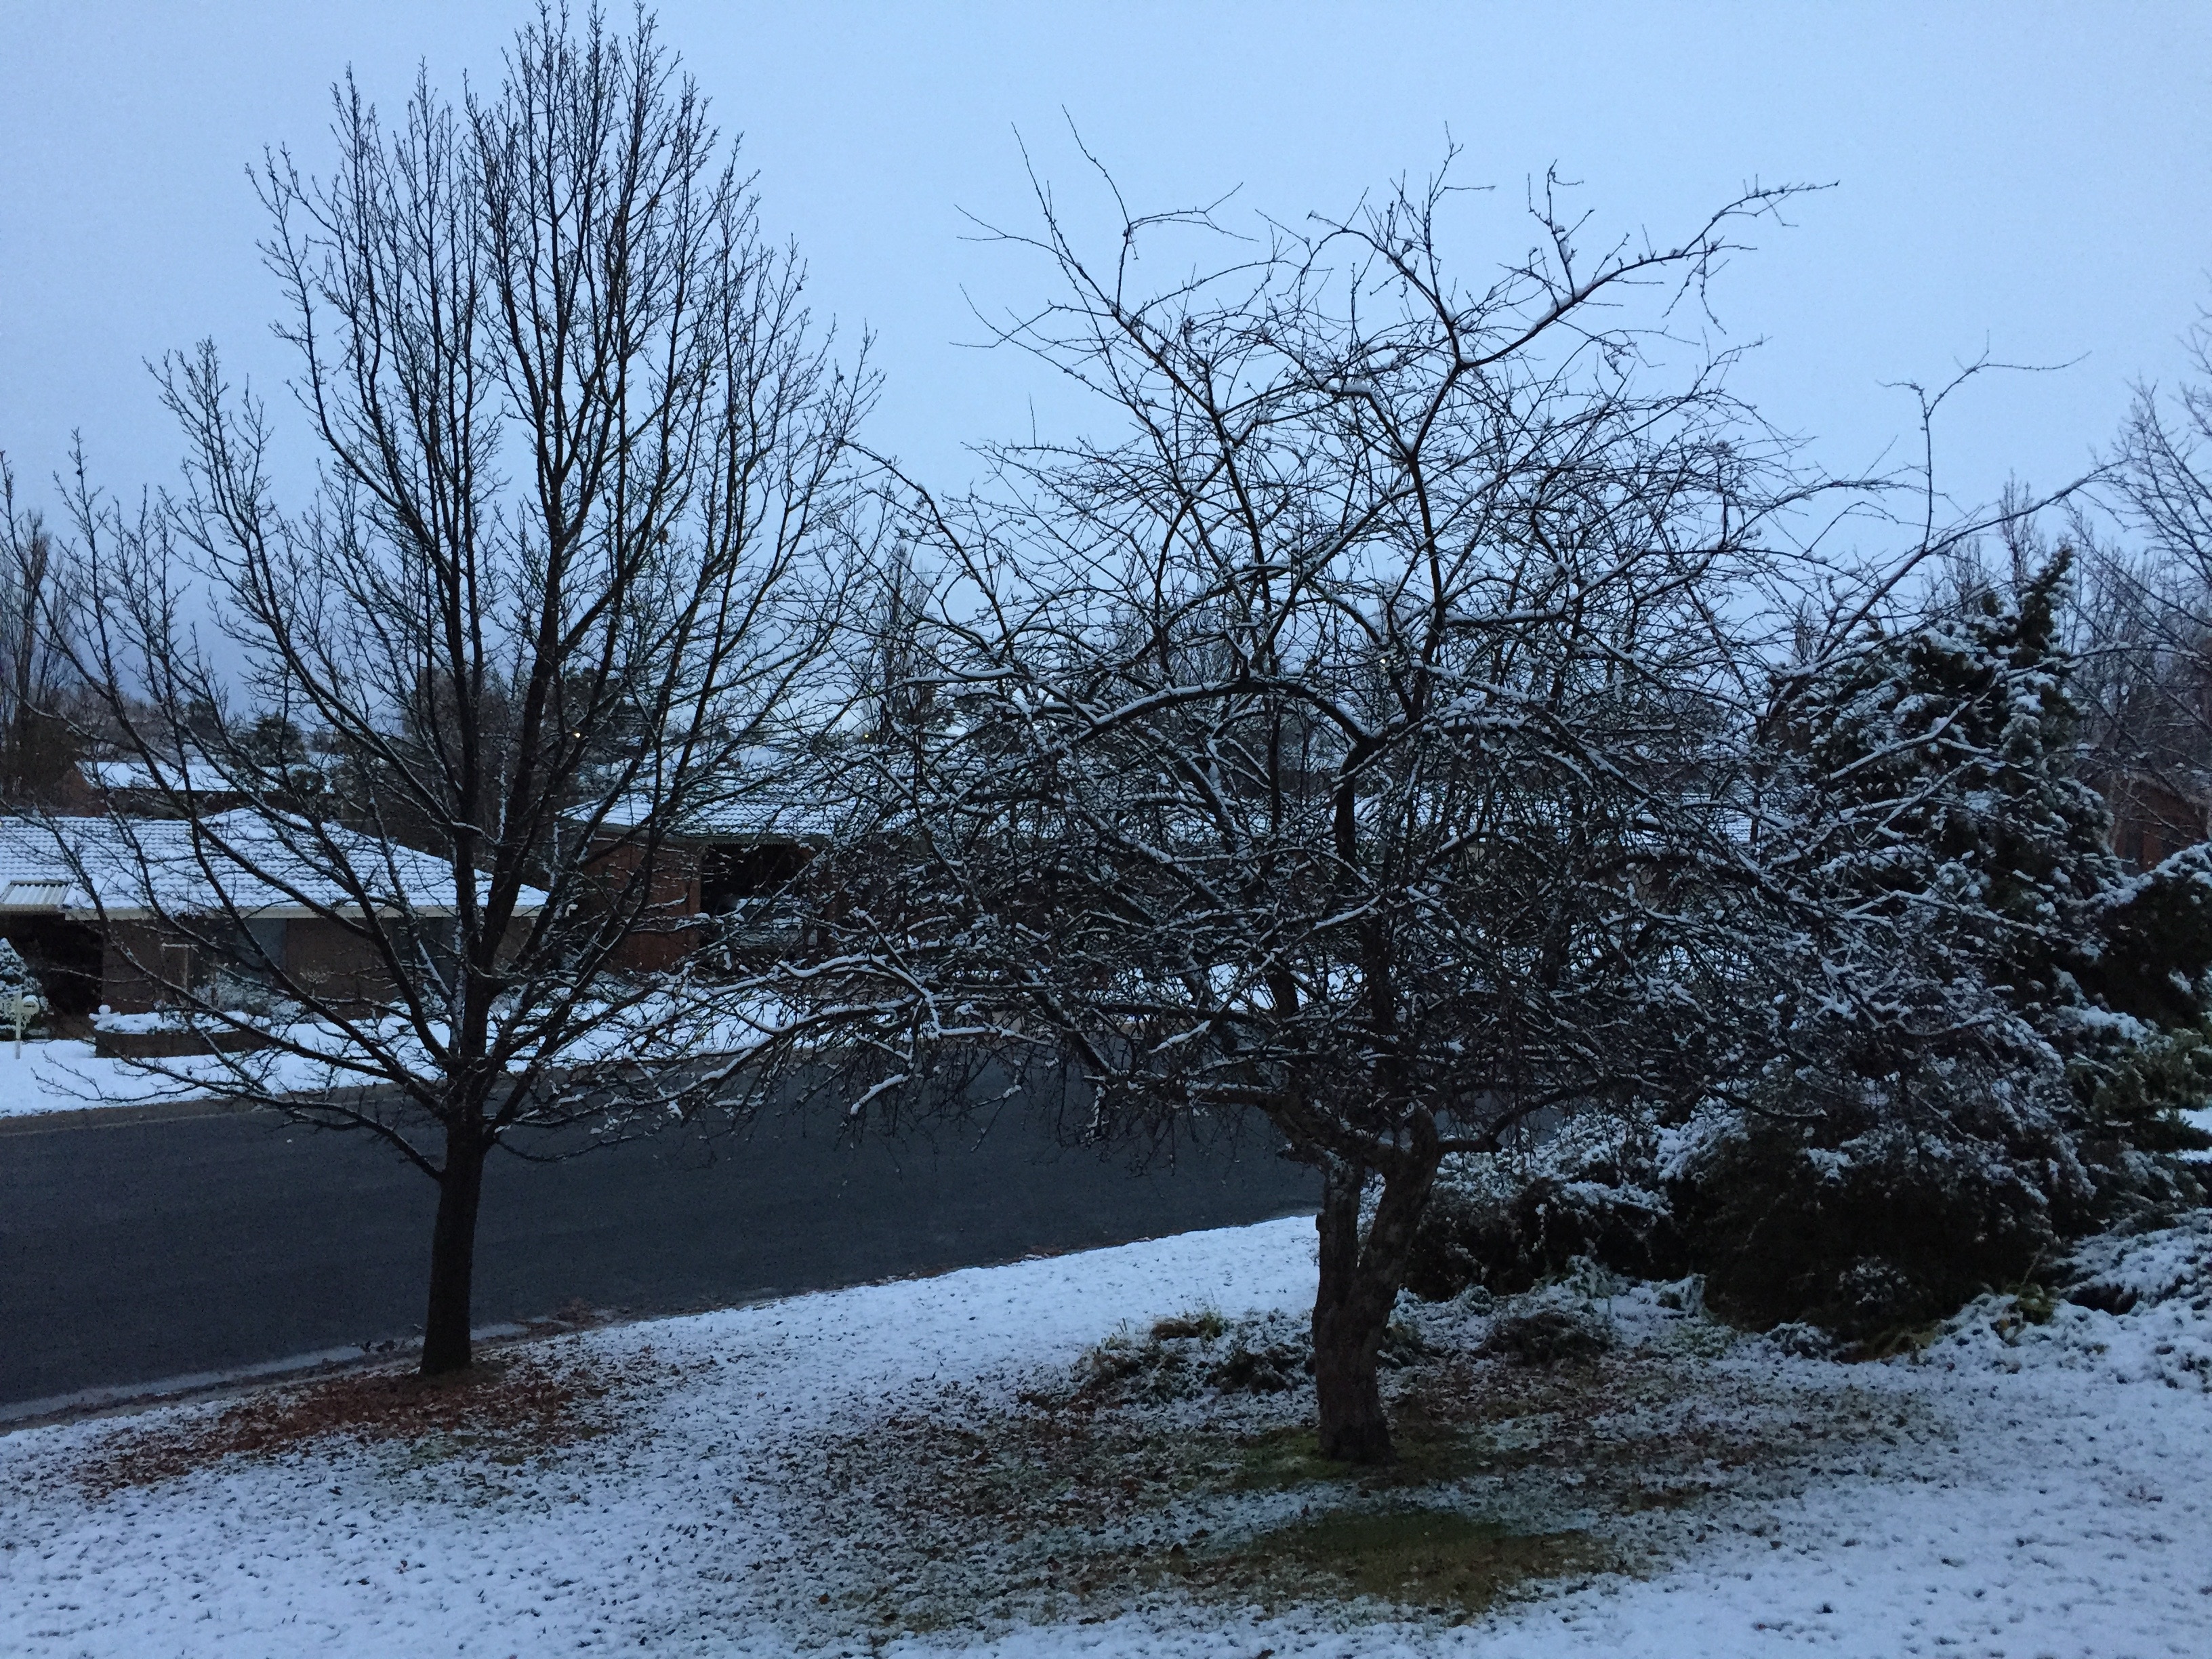
tree, nature, forest, branch, snow, winter, plant, frost, ice, weather, season, freezing, atmospheric phenomenon, woody plant